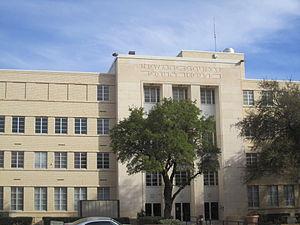
Le comté de Howard, en anglais : Howard County, est un comté situé dans le nord-ouest de l'État du Texas aux États-Unis. Le siège de comté est la ville de Big Spring. Selon le recensement de 2010, sa population est de 35 012 habitants. Le comté a une superficie de 2 342 km², dont 2 338 km² en surfaces terrestres. Il est nommé en l'honneur de Volney Howard, un ancien membre de la Chambre des représentants des États-Unis pour le Texas.